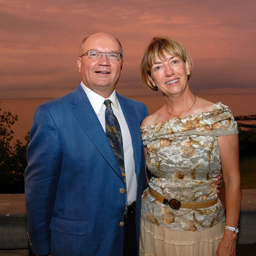
hospital receives gift from people to establish